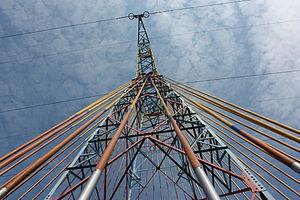
Un pylône électrique est un support vertical portant les conducteurs d'une ligne à haute tension. Le plus souvent métallique, il est conçu pour supporter un ou plusieurs câbles aériens et résister aux aléas météorologiques et sismiques, aux vibrations des câbles et/ou du pylone, et ses fondations sont adaptées au type de substrat.